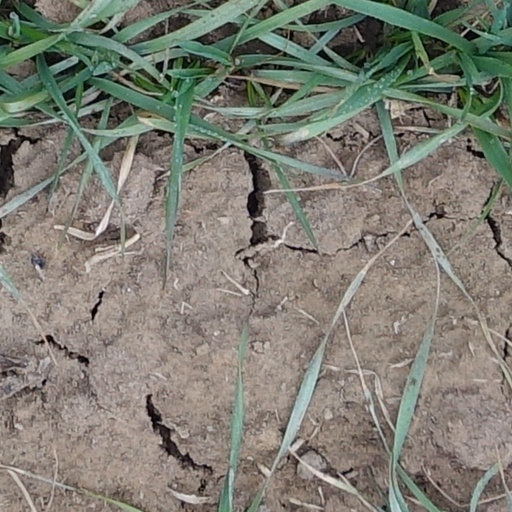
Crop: wheat